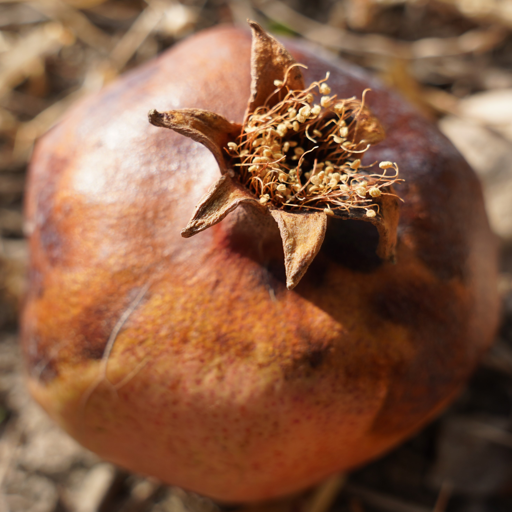
Label: Colletotrichum spp